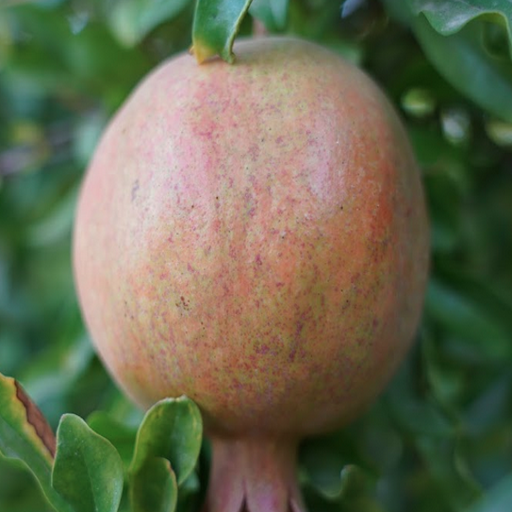
Label: Healthy